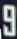
Number: 9